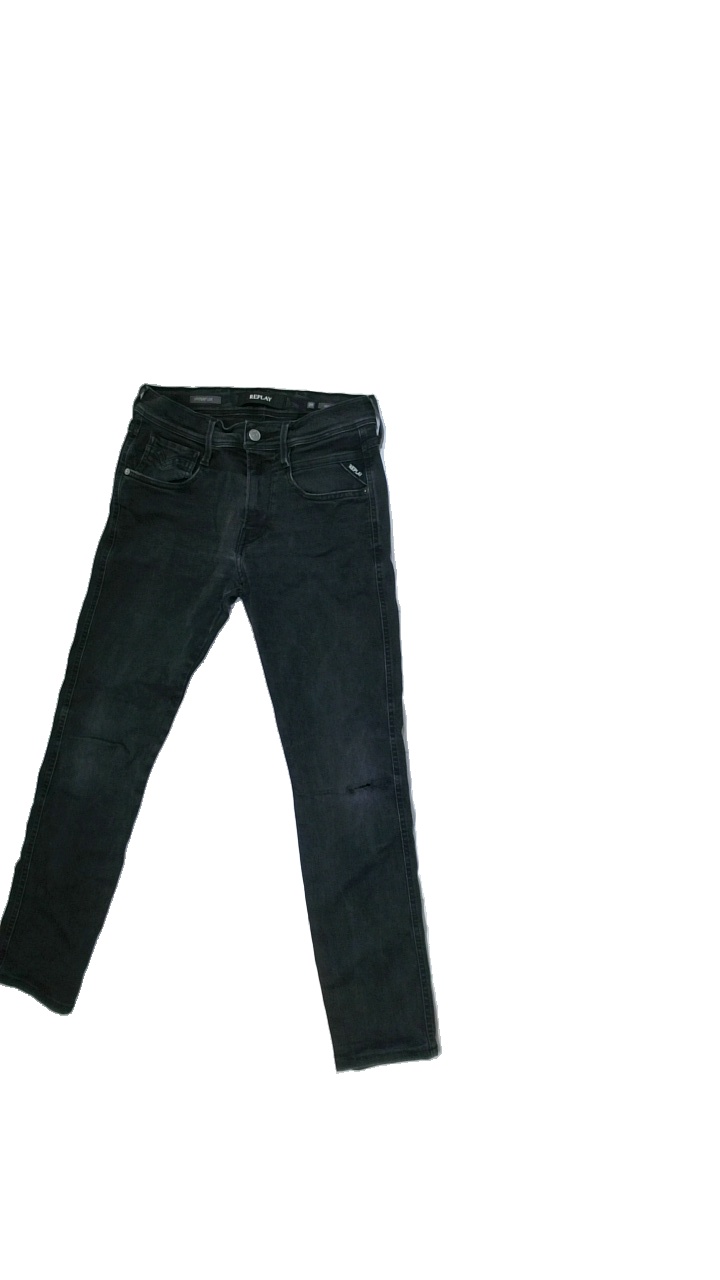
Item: Jeans (Men)
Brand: Replay
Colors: Black
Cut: Regular
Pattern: Logo print
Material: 80%cotton 20%elastane
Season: Autumn
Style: Denim
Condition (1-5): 2
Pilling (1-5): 3
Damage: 2
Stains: Major
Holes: Major
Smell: Minor
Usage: Export
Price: <50